Ahmad Shah Durrani

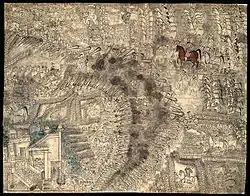
A painting of a battlefield with cavalry, infantry and artillery depicted

Attempts to breach the walls of Aqcha failed, and negotiations began. The Bukharans withdrew across the Amu Darya, while Allah Khan was sent to Sheberghan to bring Izbasar into submission. However, Izbasar opened negotiations with Nawab Khan, who demanded Allah Khan be put to death due to an enmity between the two. Izbasar complied, executing Allah Khan, receiving a pardon from Nawab Khan as a result.